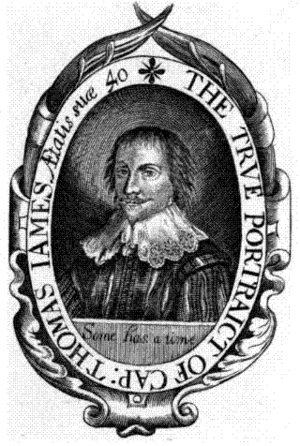
Thomas James
Thomas James (billede fra 1633)
Kaptajn Thomas James var en walisisk skibskaptajn, bemærkelsesværdig som en navigator og opdagelsesrejsende, der satte op for at opdage Nordvestpassagen, den håbede havrute norden om Nordamerika til Asien.